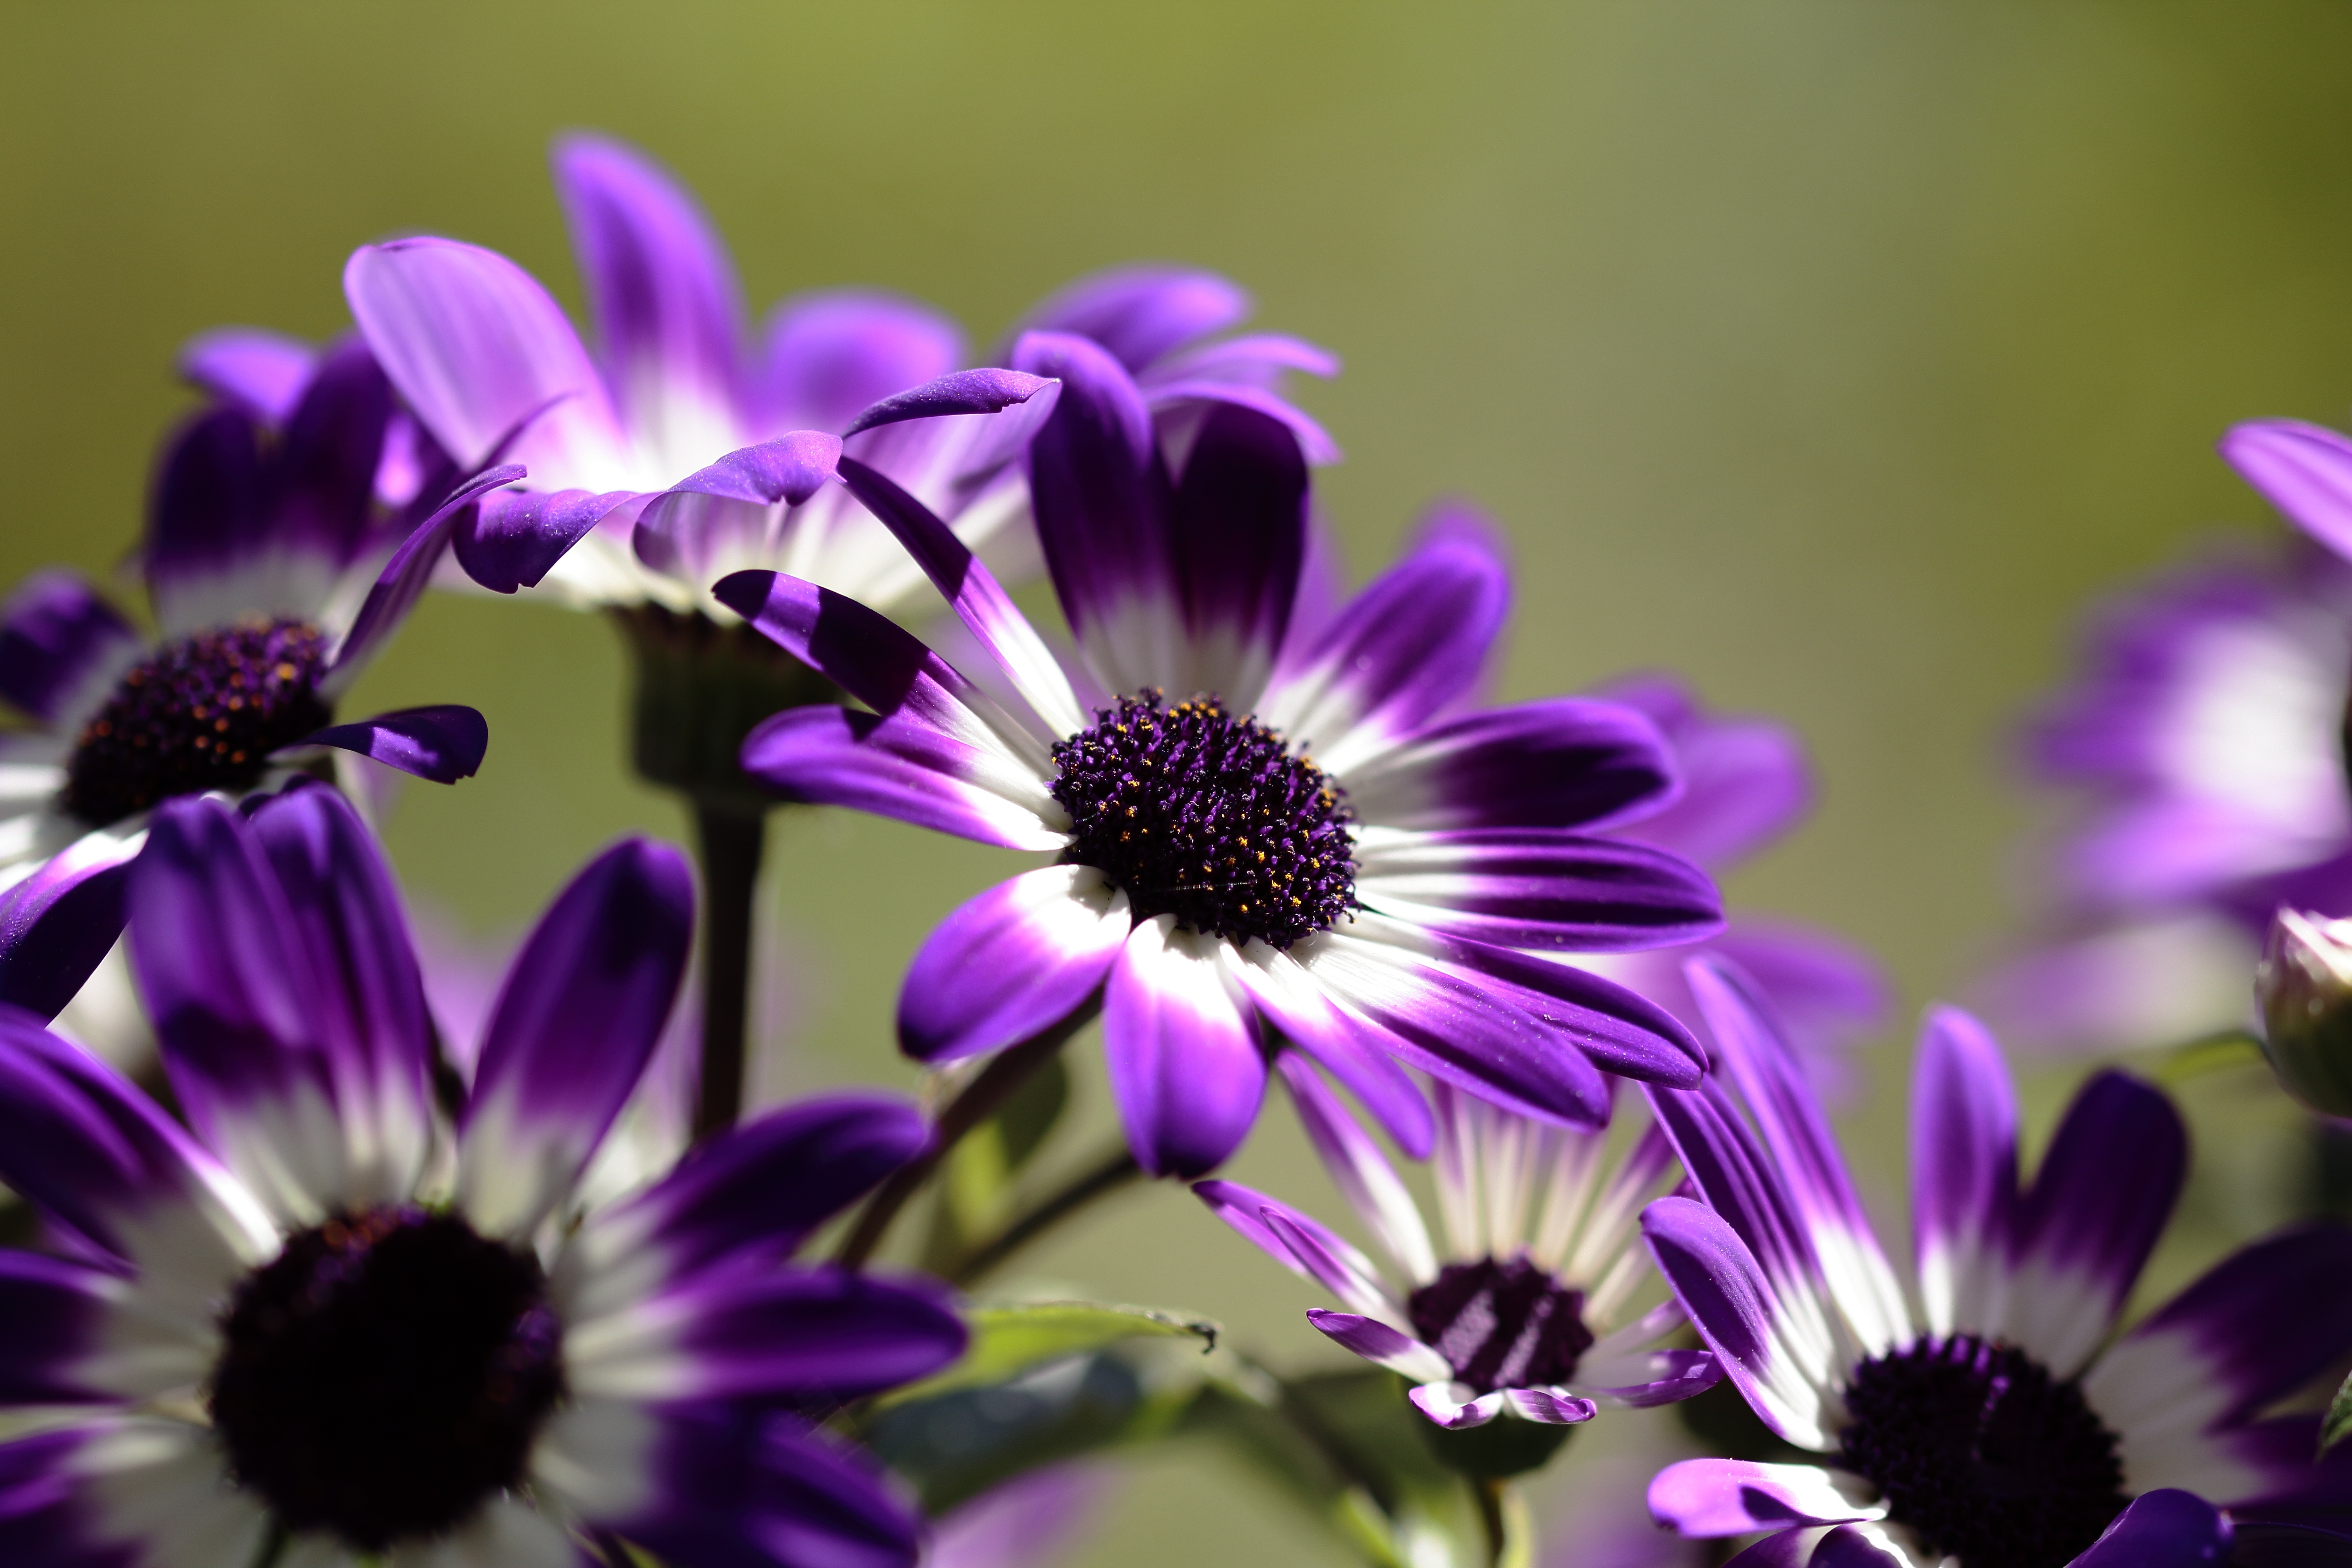
blossom, plant, white, flower, purple, petal, bouquet, spring, macro, flora, wildflower, flowers, violet, coneflower, flowering plant, daisy family, annual plant, computer wallpaper, violet family, garden cosmos